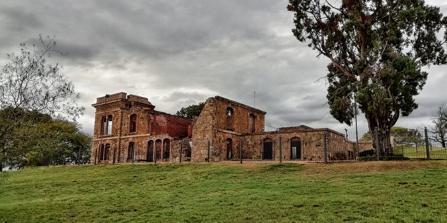
Building: San Carlos Castle
Country: Argentina
Year built: 1888
Building in Concordia, Argentina San Carlos Castle General information Town or city Concordia Country Argentina Coordinates 31°22′04″S 57°59′53″W / 31.367836°S 57.998193°W / -31.367836; -57.998193 Construction started 1886 Completed 1888 The San Carlos Castle ( Spanish : Castillo de San Carlos ) is a castle located in Concordia , Argentina . History The castle was built by Éduard Demanchy, a French magnate. In 1888, the castle was built with materials brought from Europe. From 1888 to 1891, the Demanchy family settled in this building. After the Demanchy family left the building, it was inhabited by the French Fuchs Valon family. In 1929, Antoine de Saint Exupéry made an emergency landing in the castle gardens. In September 1938, the building suffered a fire, which partially destroyed it. The building served as a place for the creation of candles, a fruit stand and a salting establishment. In the 1990s, the idea of renovating the building was considered, in agreement with the architect Magadán. In 2008, the first works of renovation of the building were started by the government of the municipality of Concordia, the Architects Council of the province of Entre Ríos and the Advisory Commission of the Special Fund of Salto Grande. In 2011, walkways were installed to facilitate access to the building. The people in charge of the restoration of the Castillo San Carlos won the "Prize for the Best Intervention of more than 1000m2" awarded by the International Conservation Center and the Central Society of Architects. In October 2020, activities were held for the anniversary of the Castle in which the importance and history of the building in Concordia was discussed. In 2017, a film about the Castle was released, the film is called "Vuelo Nocturno" (Night Flight). In 2019, a TEDx conference was held in the Castle Park. References